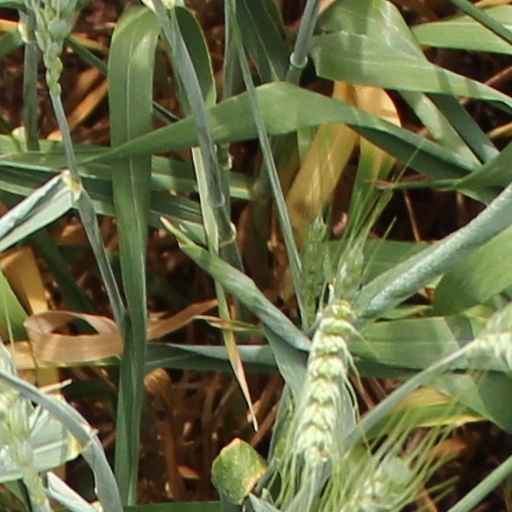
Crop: wheat